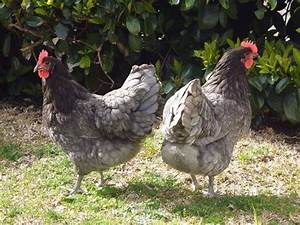
Label: chicken